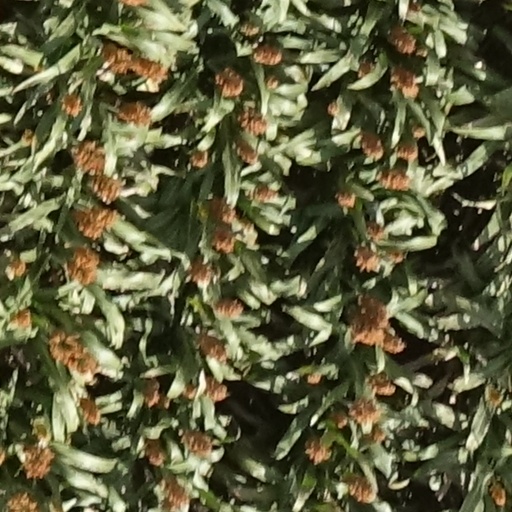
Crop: sorghum